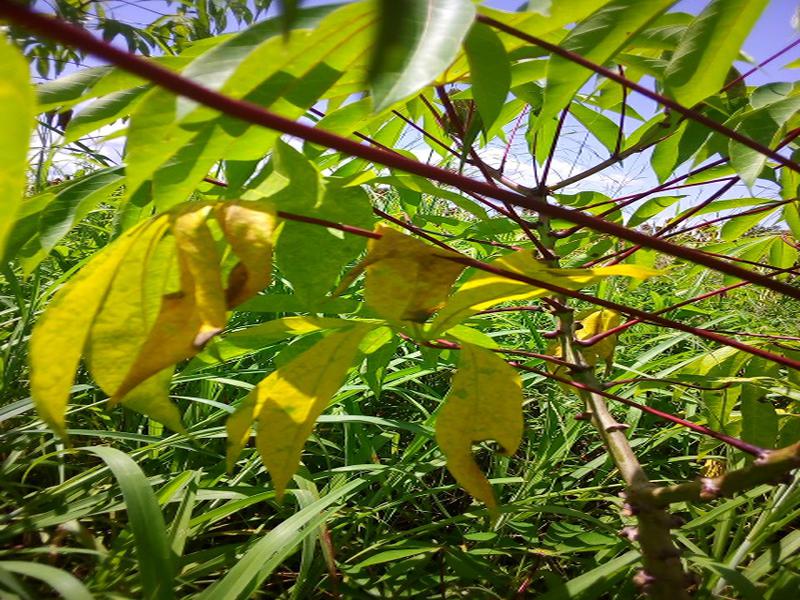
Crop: cassava
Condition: bacterial_blight